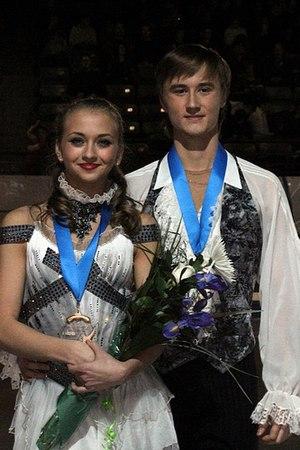
Victoria Alexandrovna Sinitsina est une patineuse artistique russe née le 25 avril 1995 à Moscou. Elle participe aux Jeux olympiques d'hiver de 2014 à Sotchi, où elle se classe seizième en danse sur glace avec Ruslan Zhiganshin. Elle termine ensuite septième aux Mondiaux. Lors de la saison 2014-2015, elle change de partenaire et s'associe avec Nikita Katsalapov.